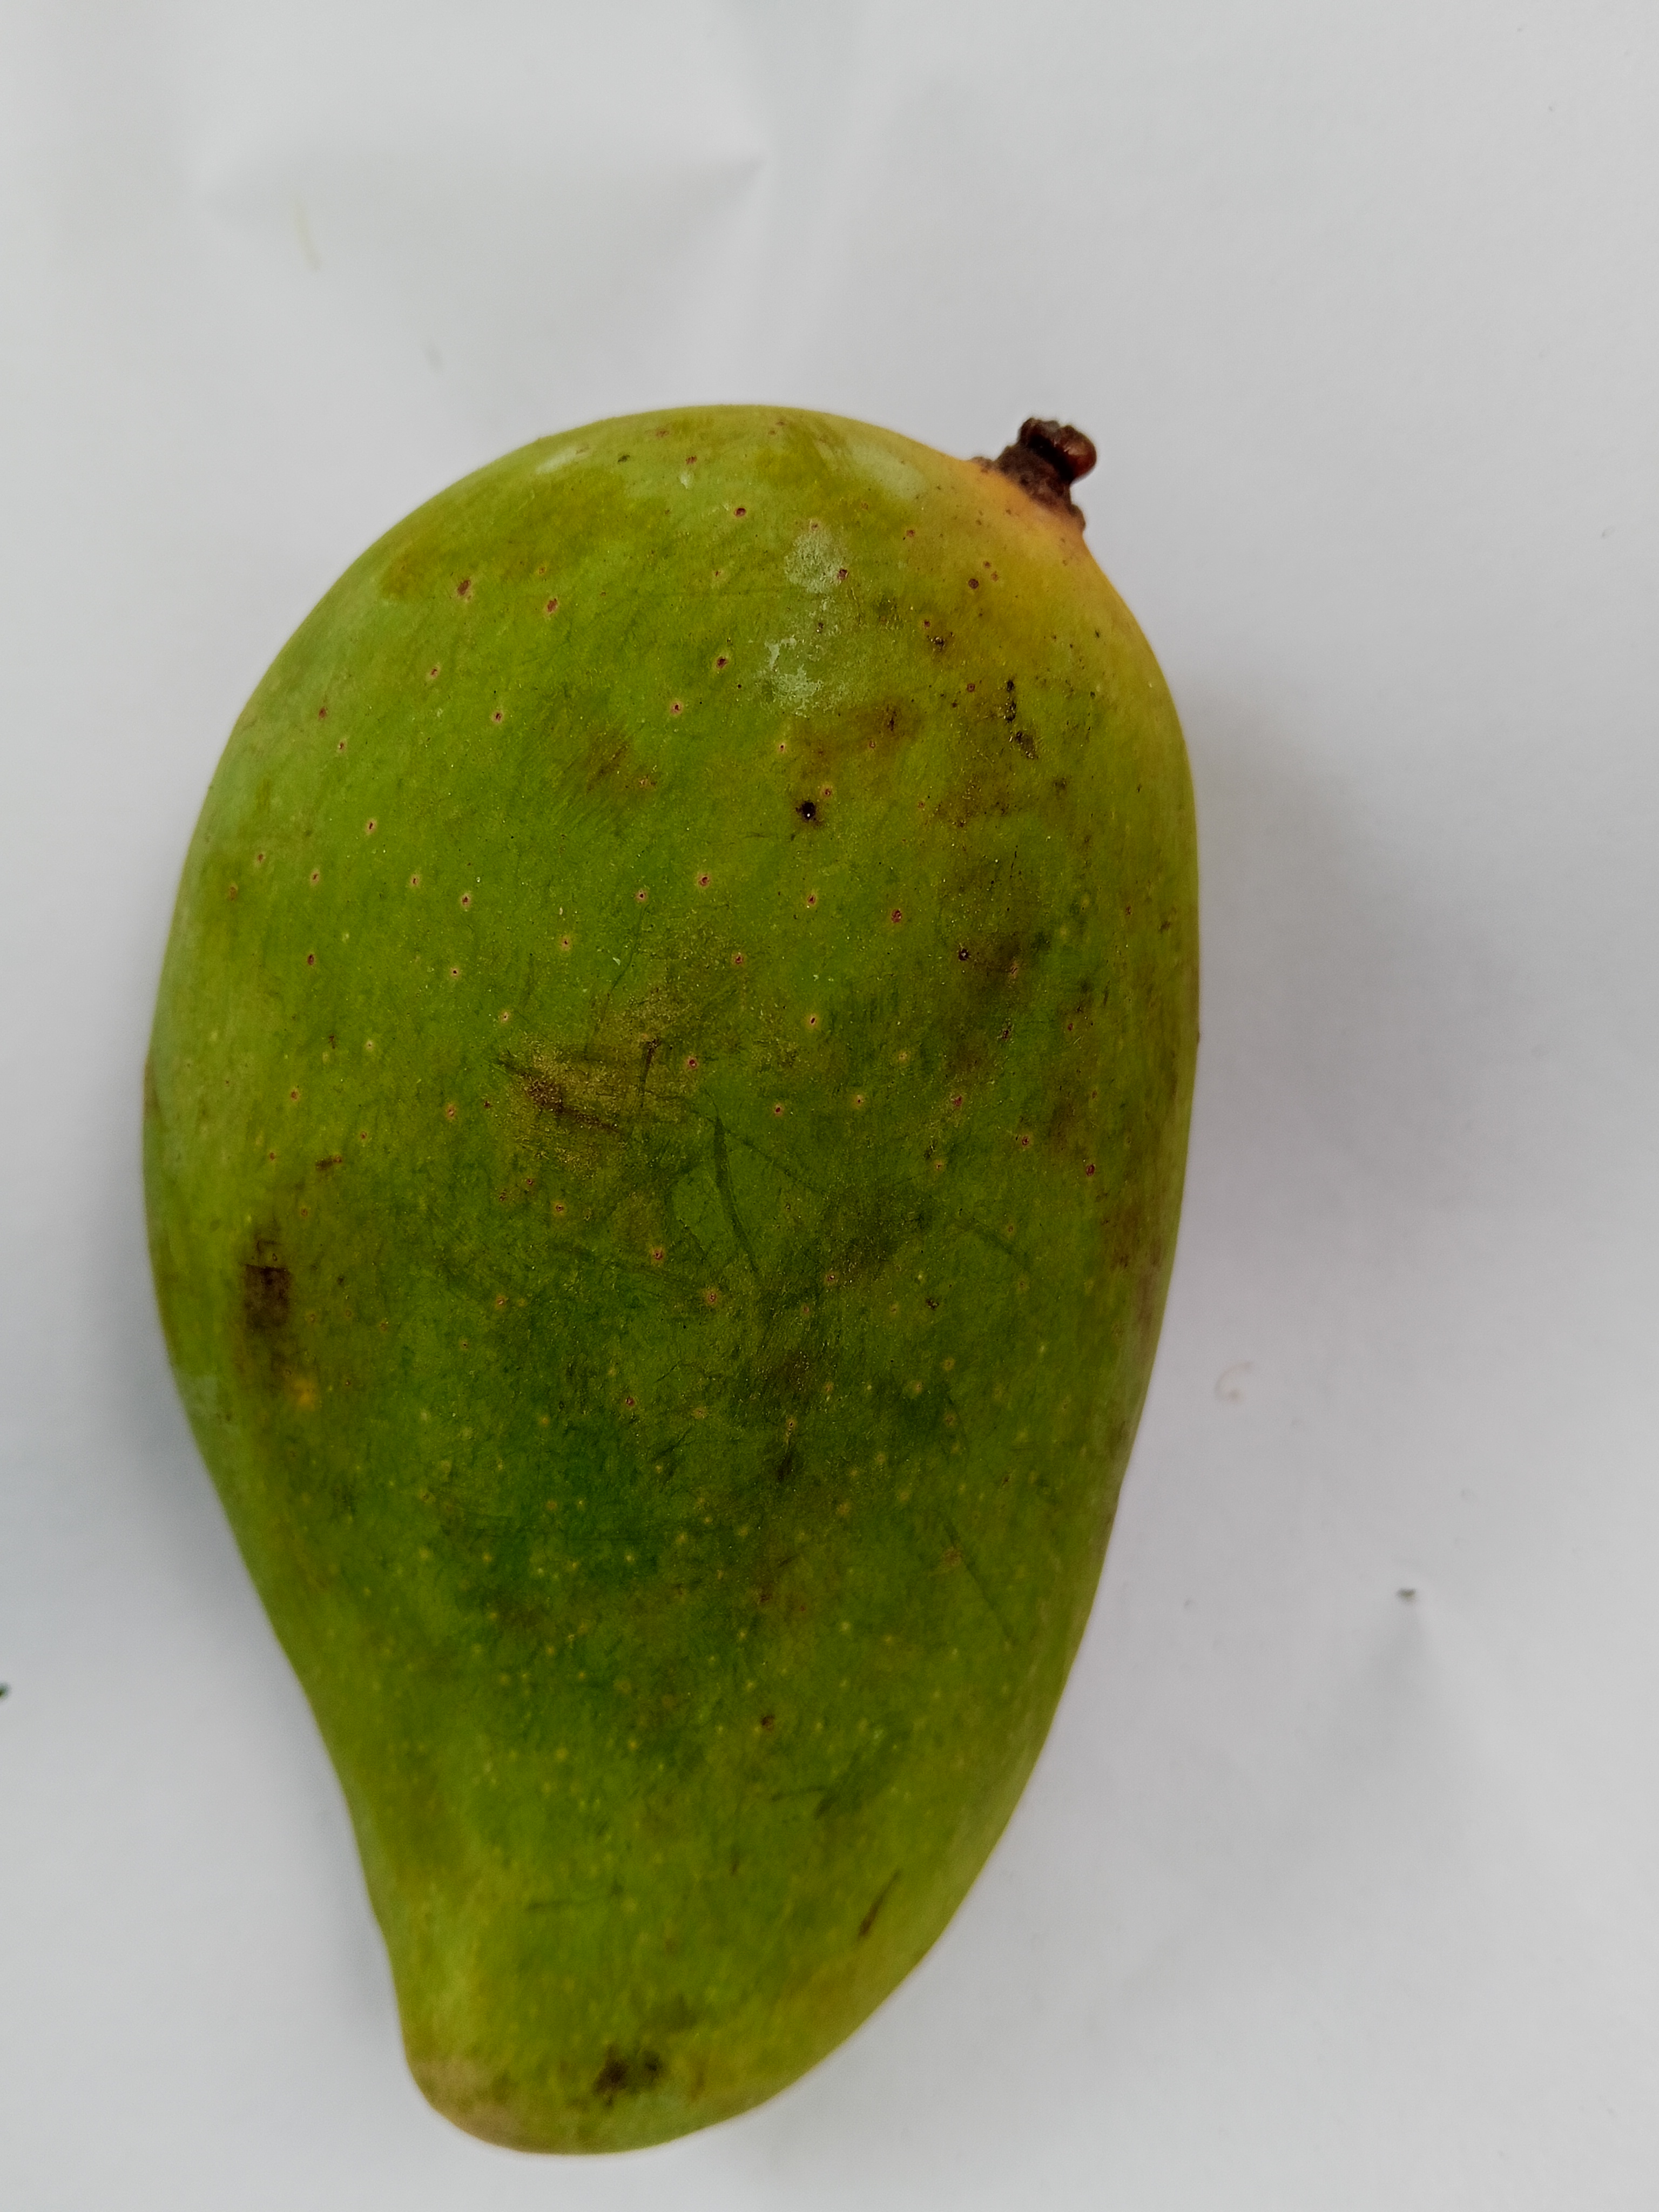
Mango variety: RaniBhog